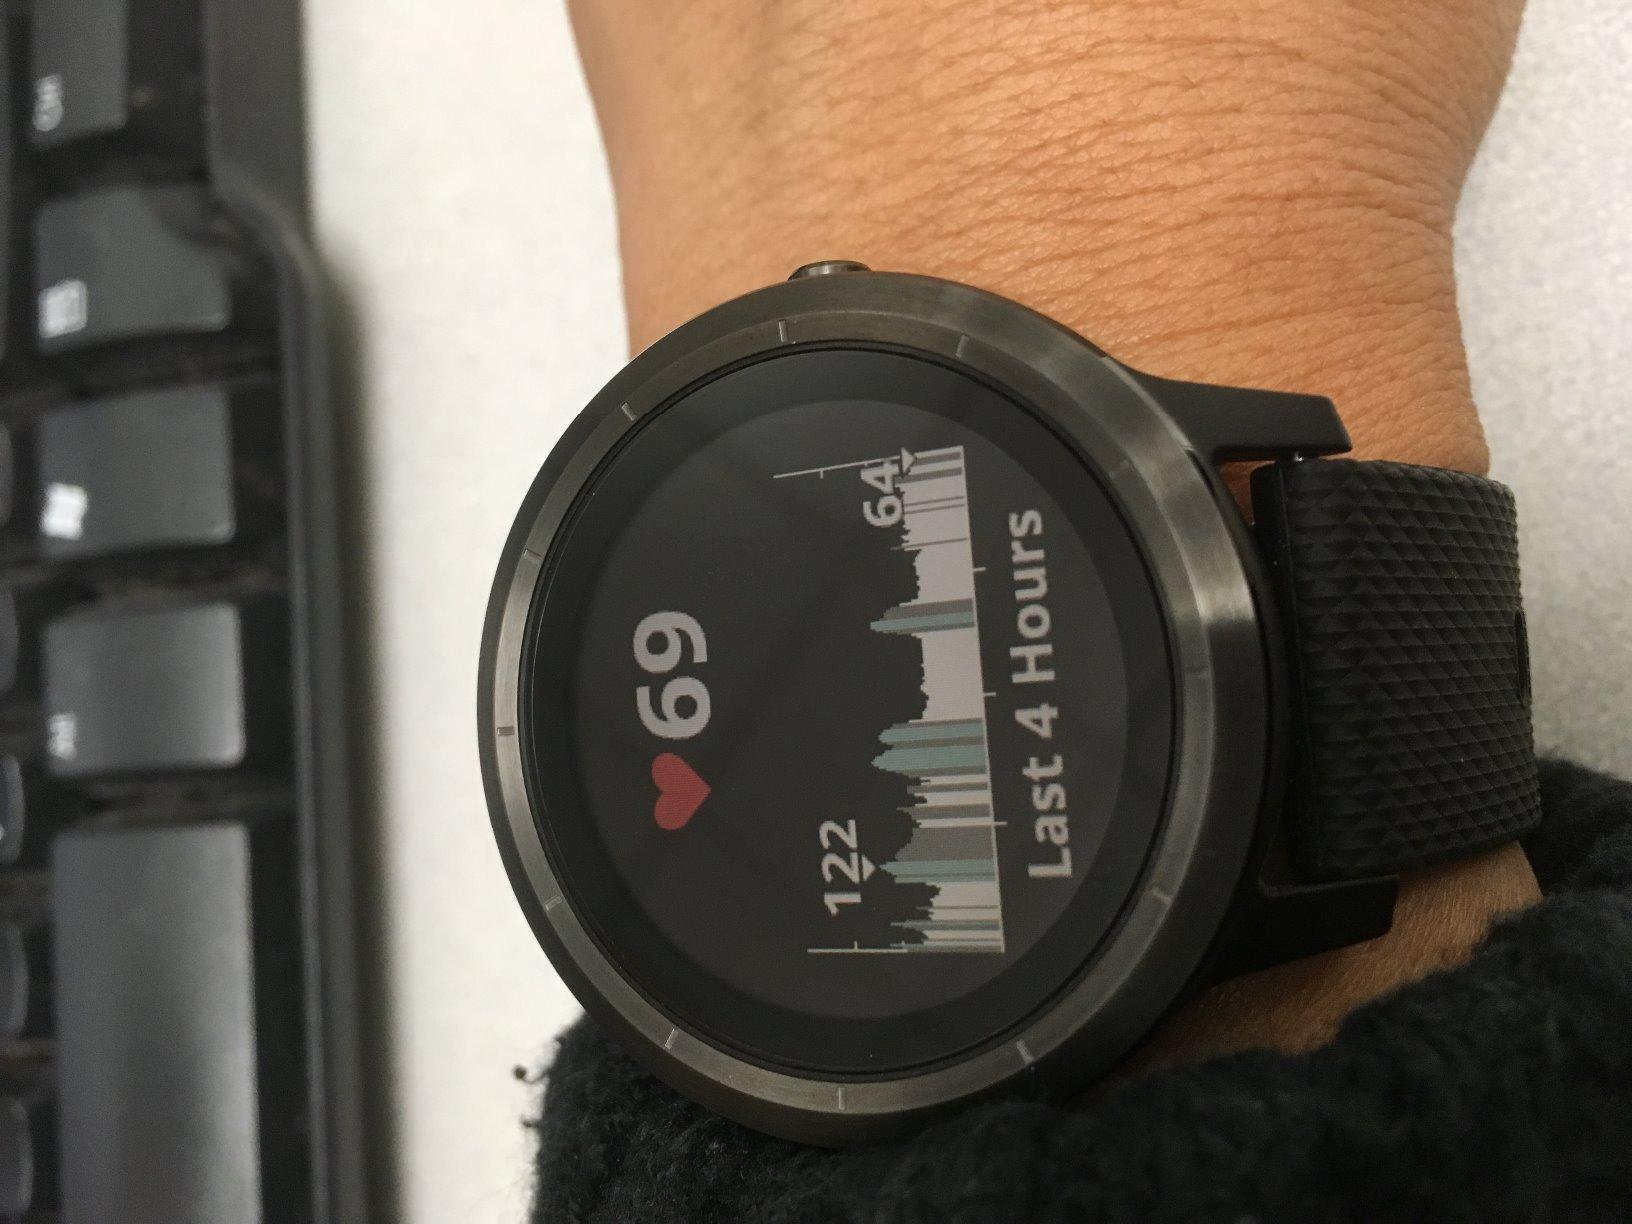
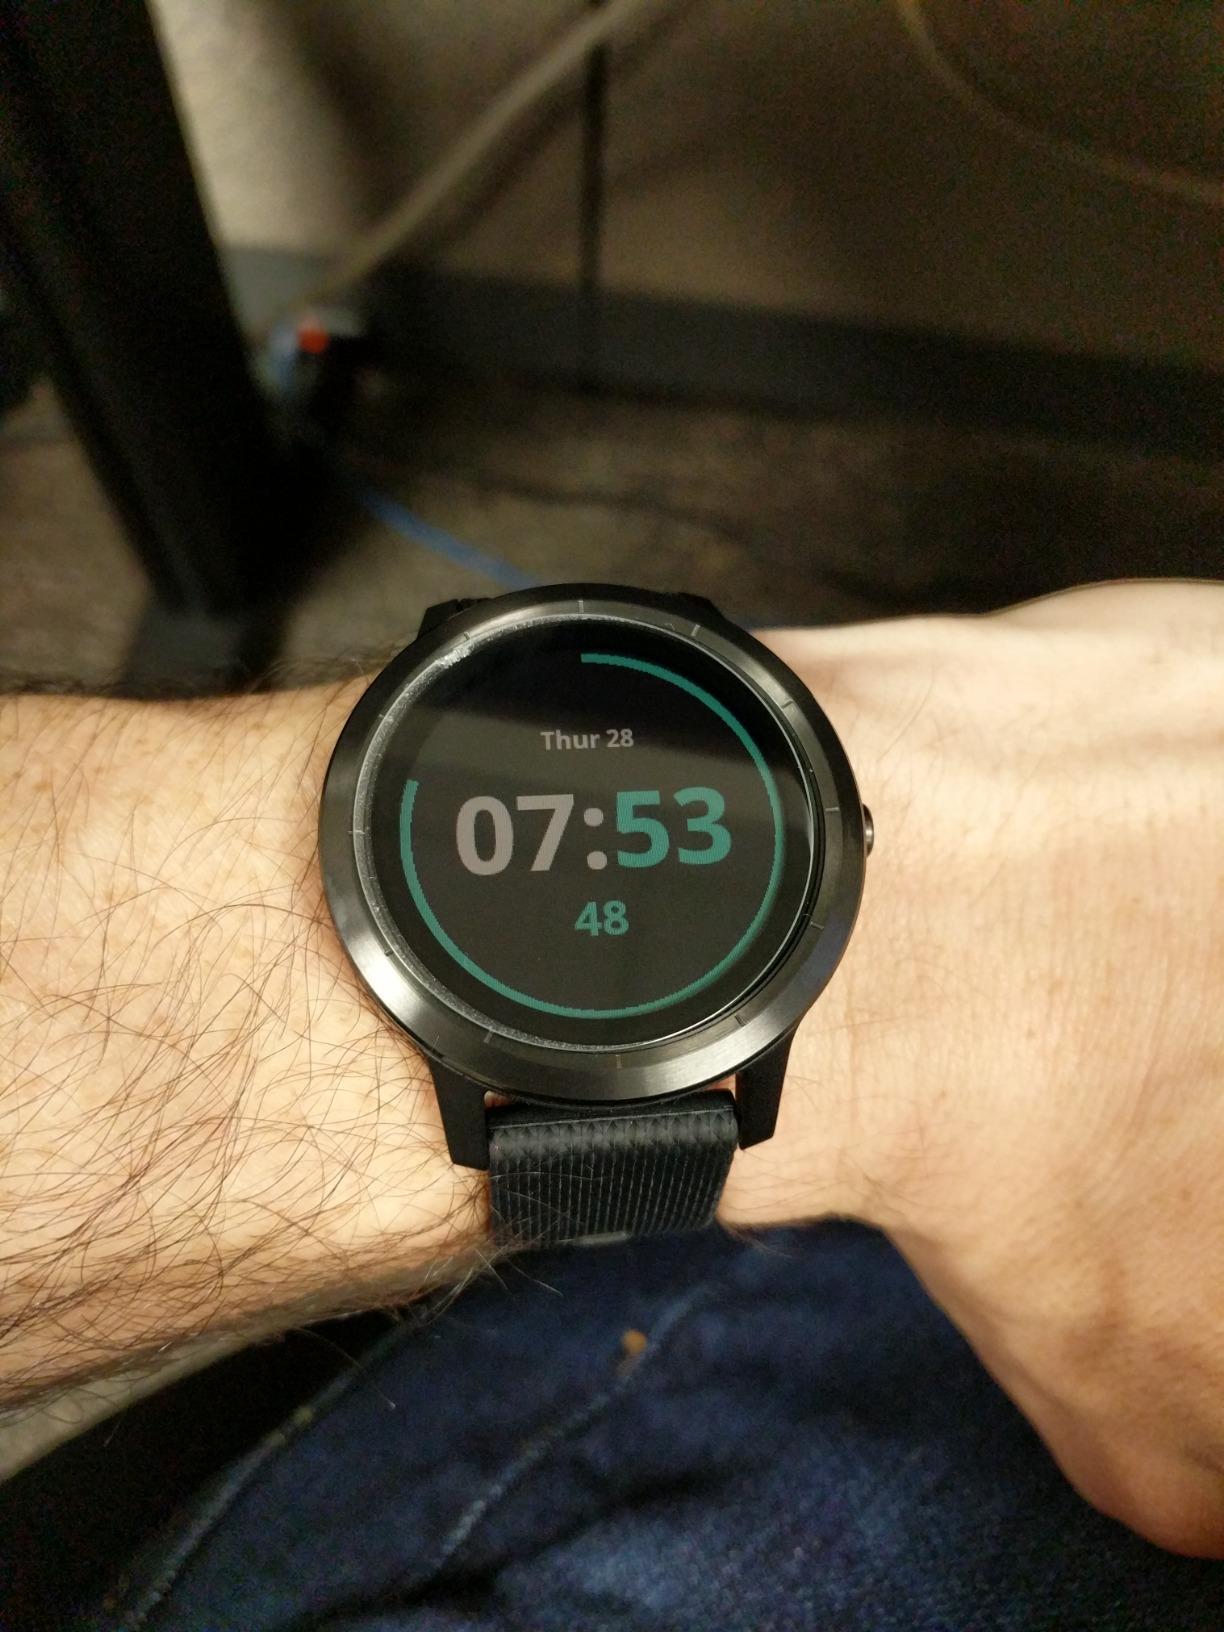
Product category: smartwatch
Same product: yes